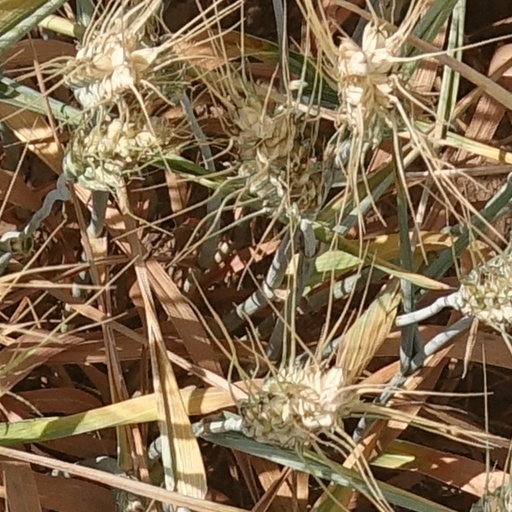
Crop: wheat